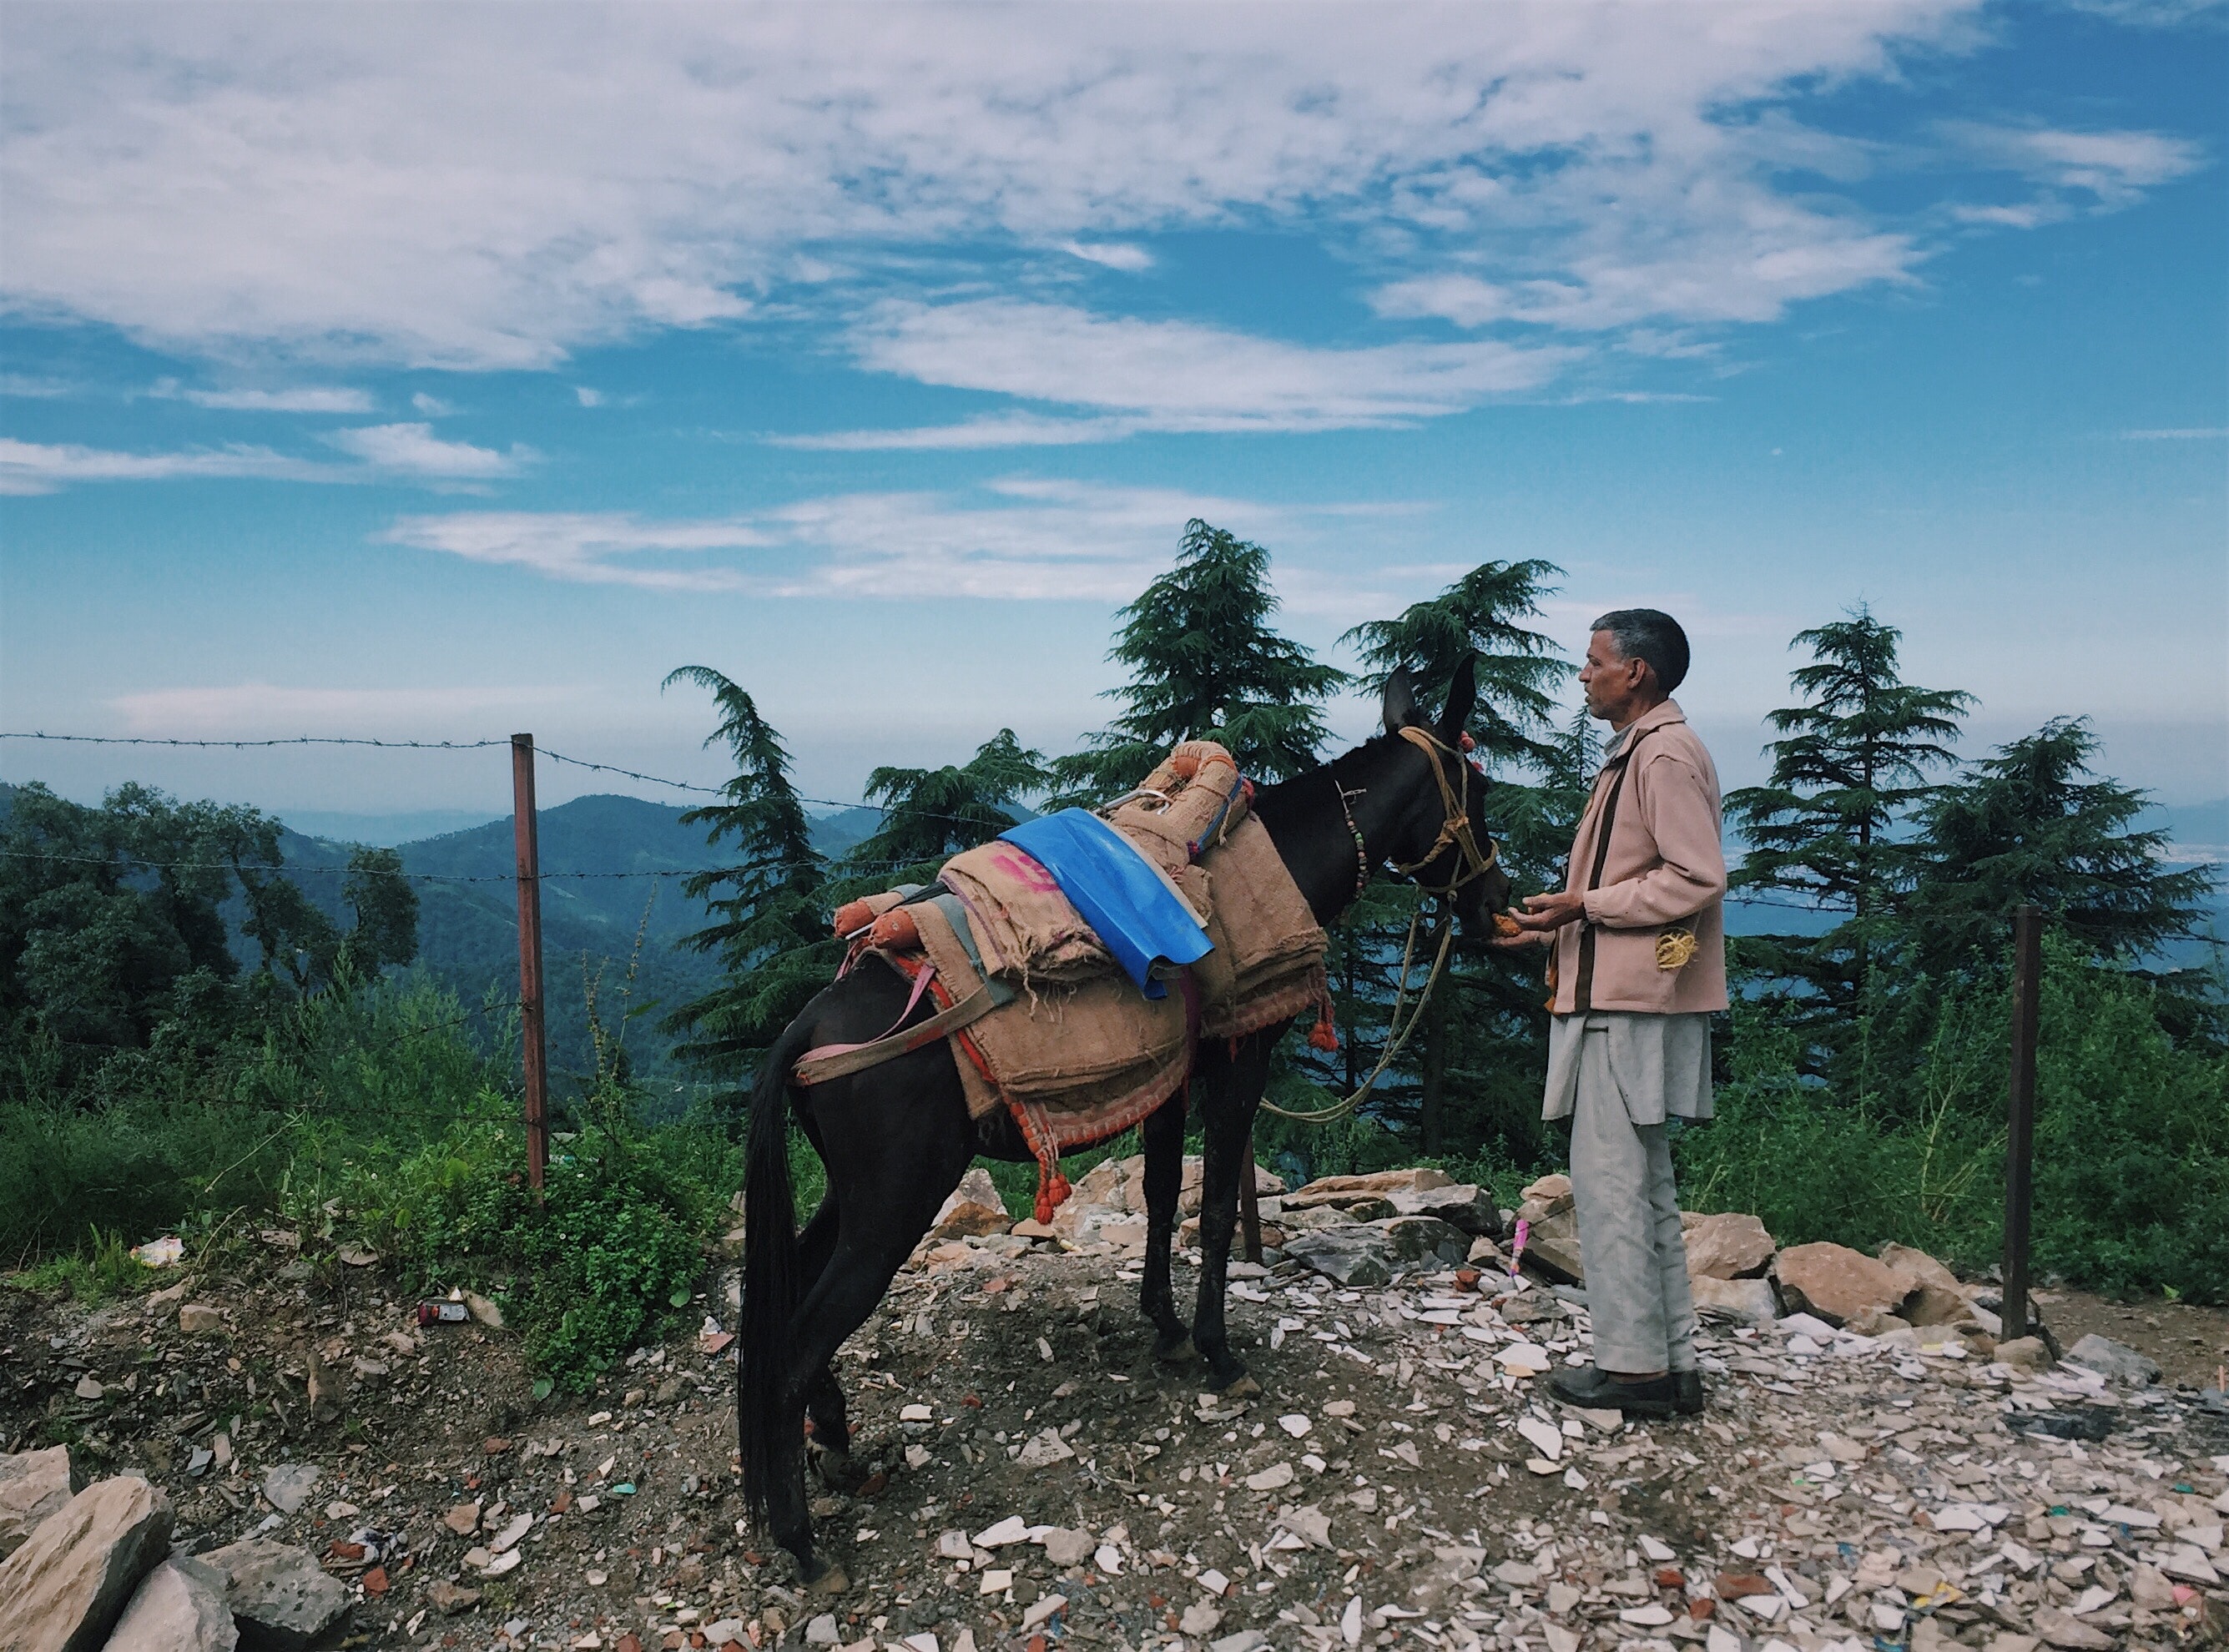
pack animal, working animal, mode of transport, horse, adaptation, rural area, tourism, recreation, adventure, mountain, vacation, vehicle